Cannabis in Uruguay

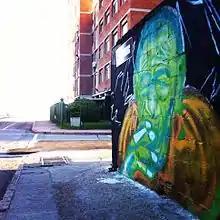
Graffiti in Montevideo

Cannabis is legal in Uruguay, and is one of the most widely used drugs in the nation.